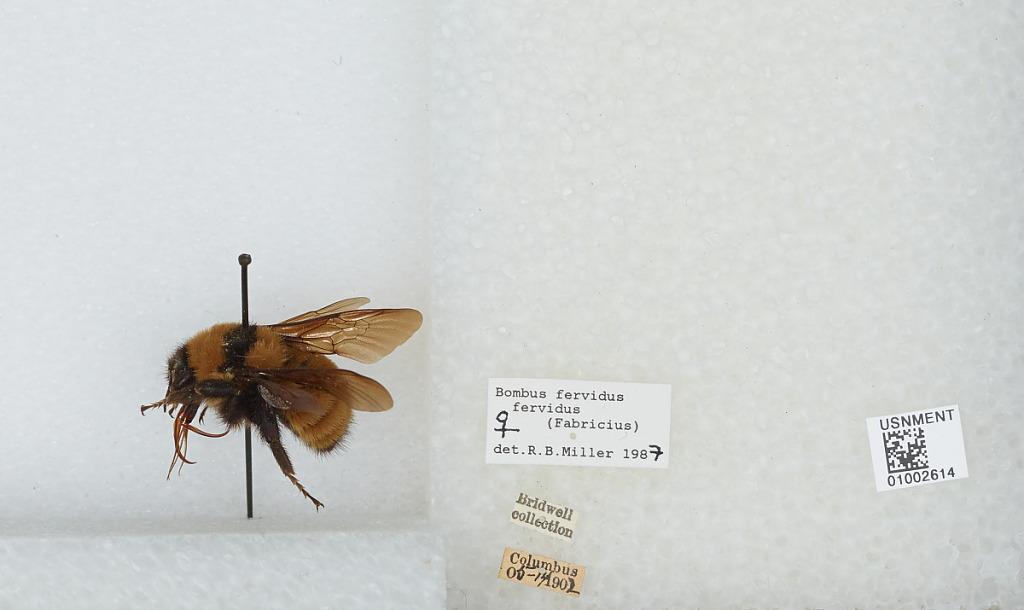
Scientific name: Bombus (Fervidobombus) fervidus fervidus (Fabricius)
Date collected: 1902-5-14
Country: United States
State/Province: Ohio
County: Franklin
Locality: Columbus
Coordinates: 39.9833, -82.9833
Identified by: Miller, R. B.